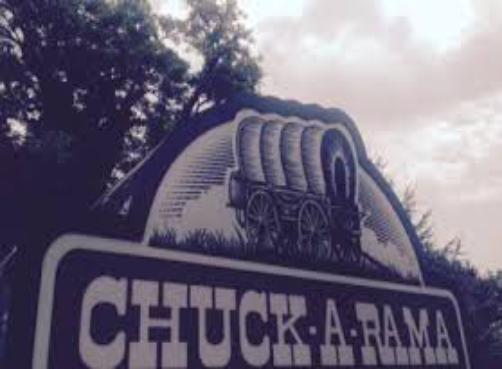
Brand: Chuck-A-Rama
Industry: Food